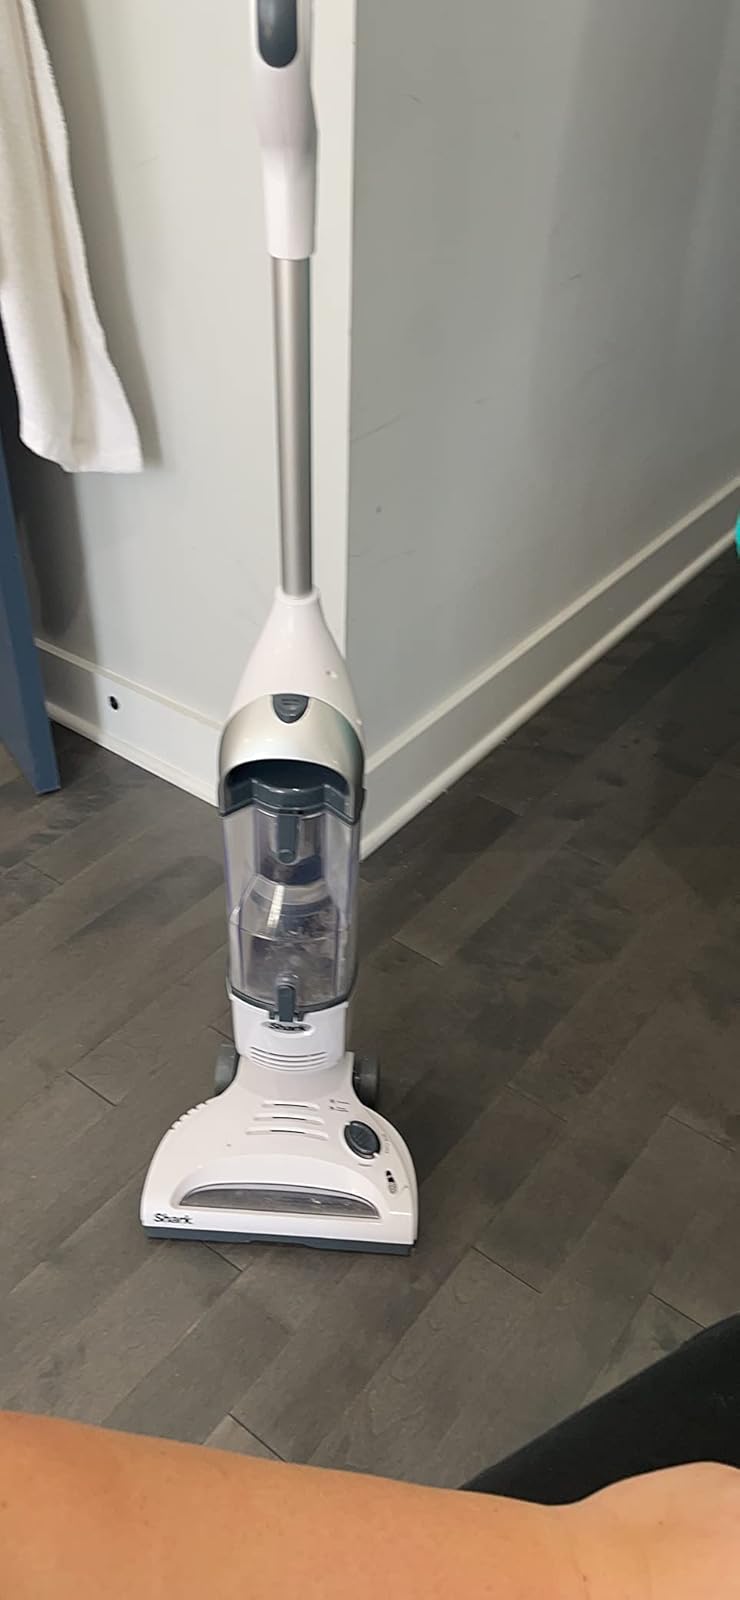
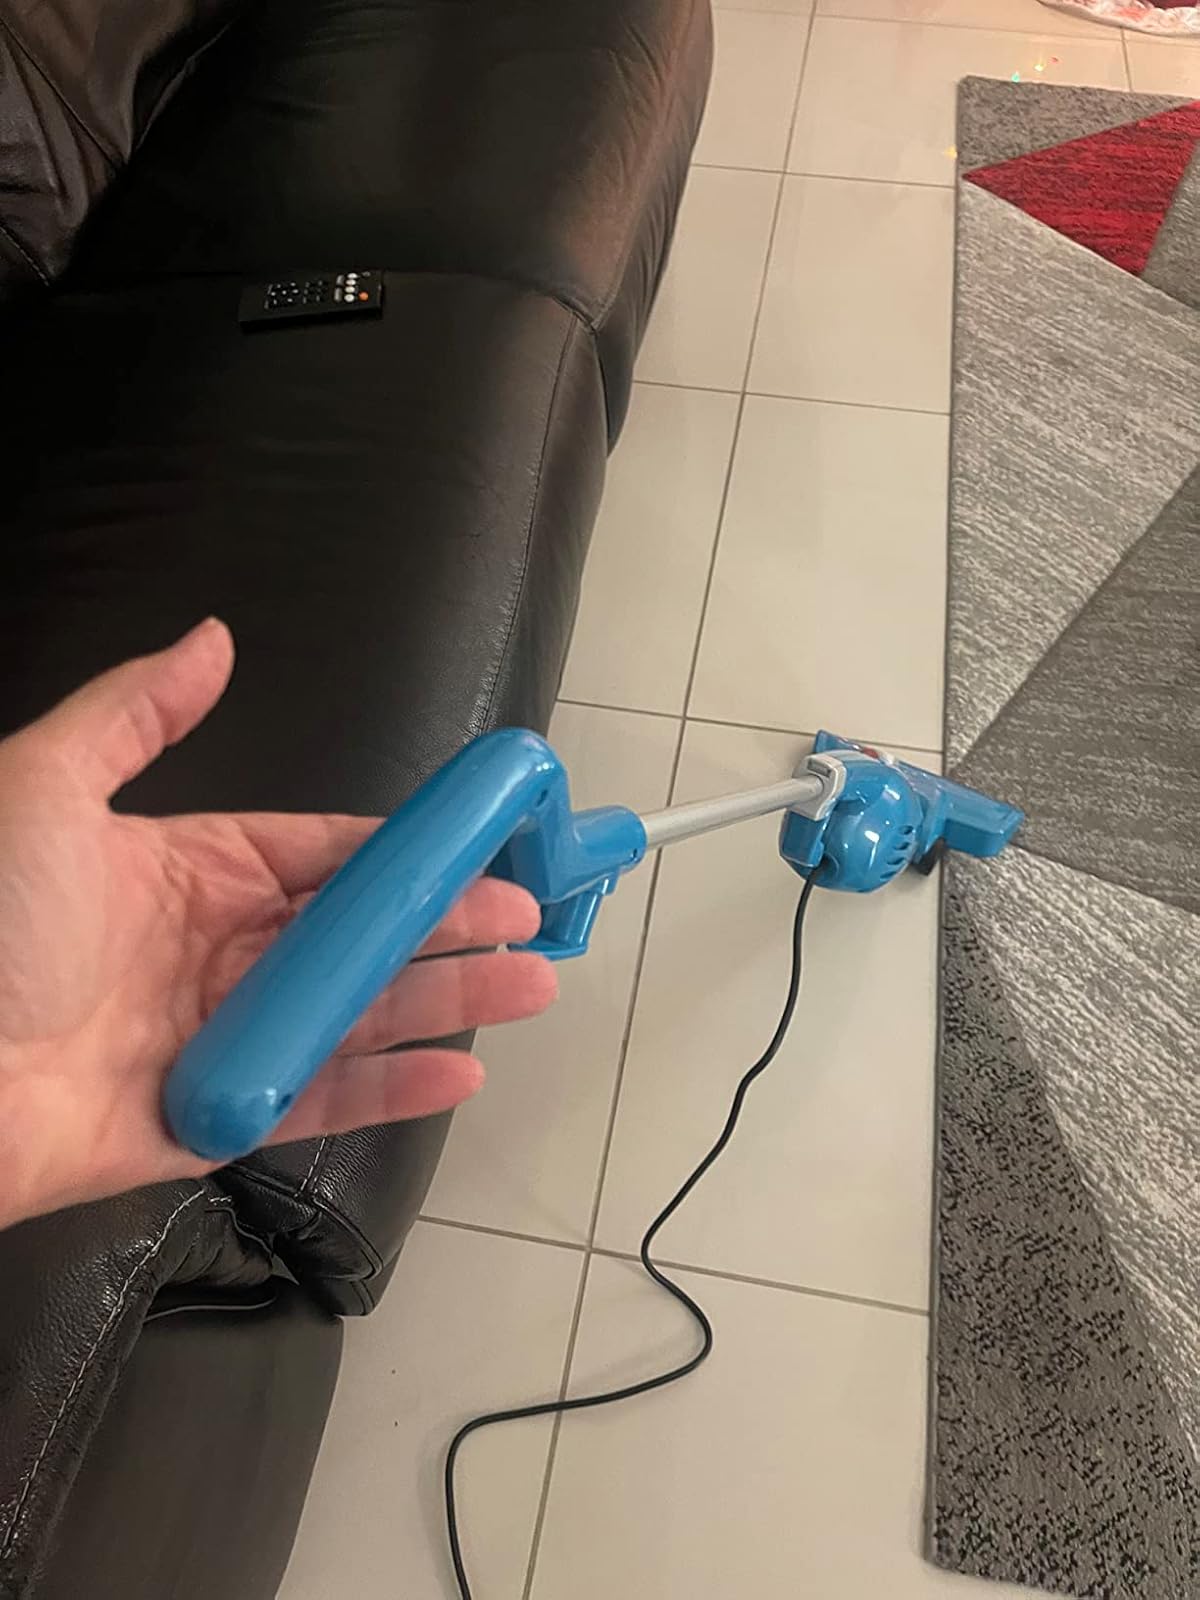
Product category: items_vacuum
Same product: no